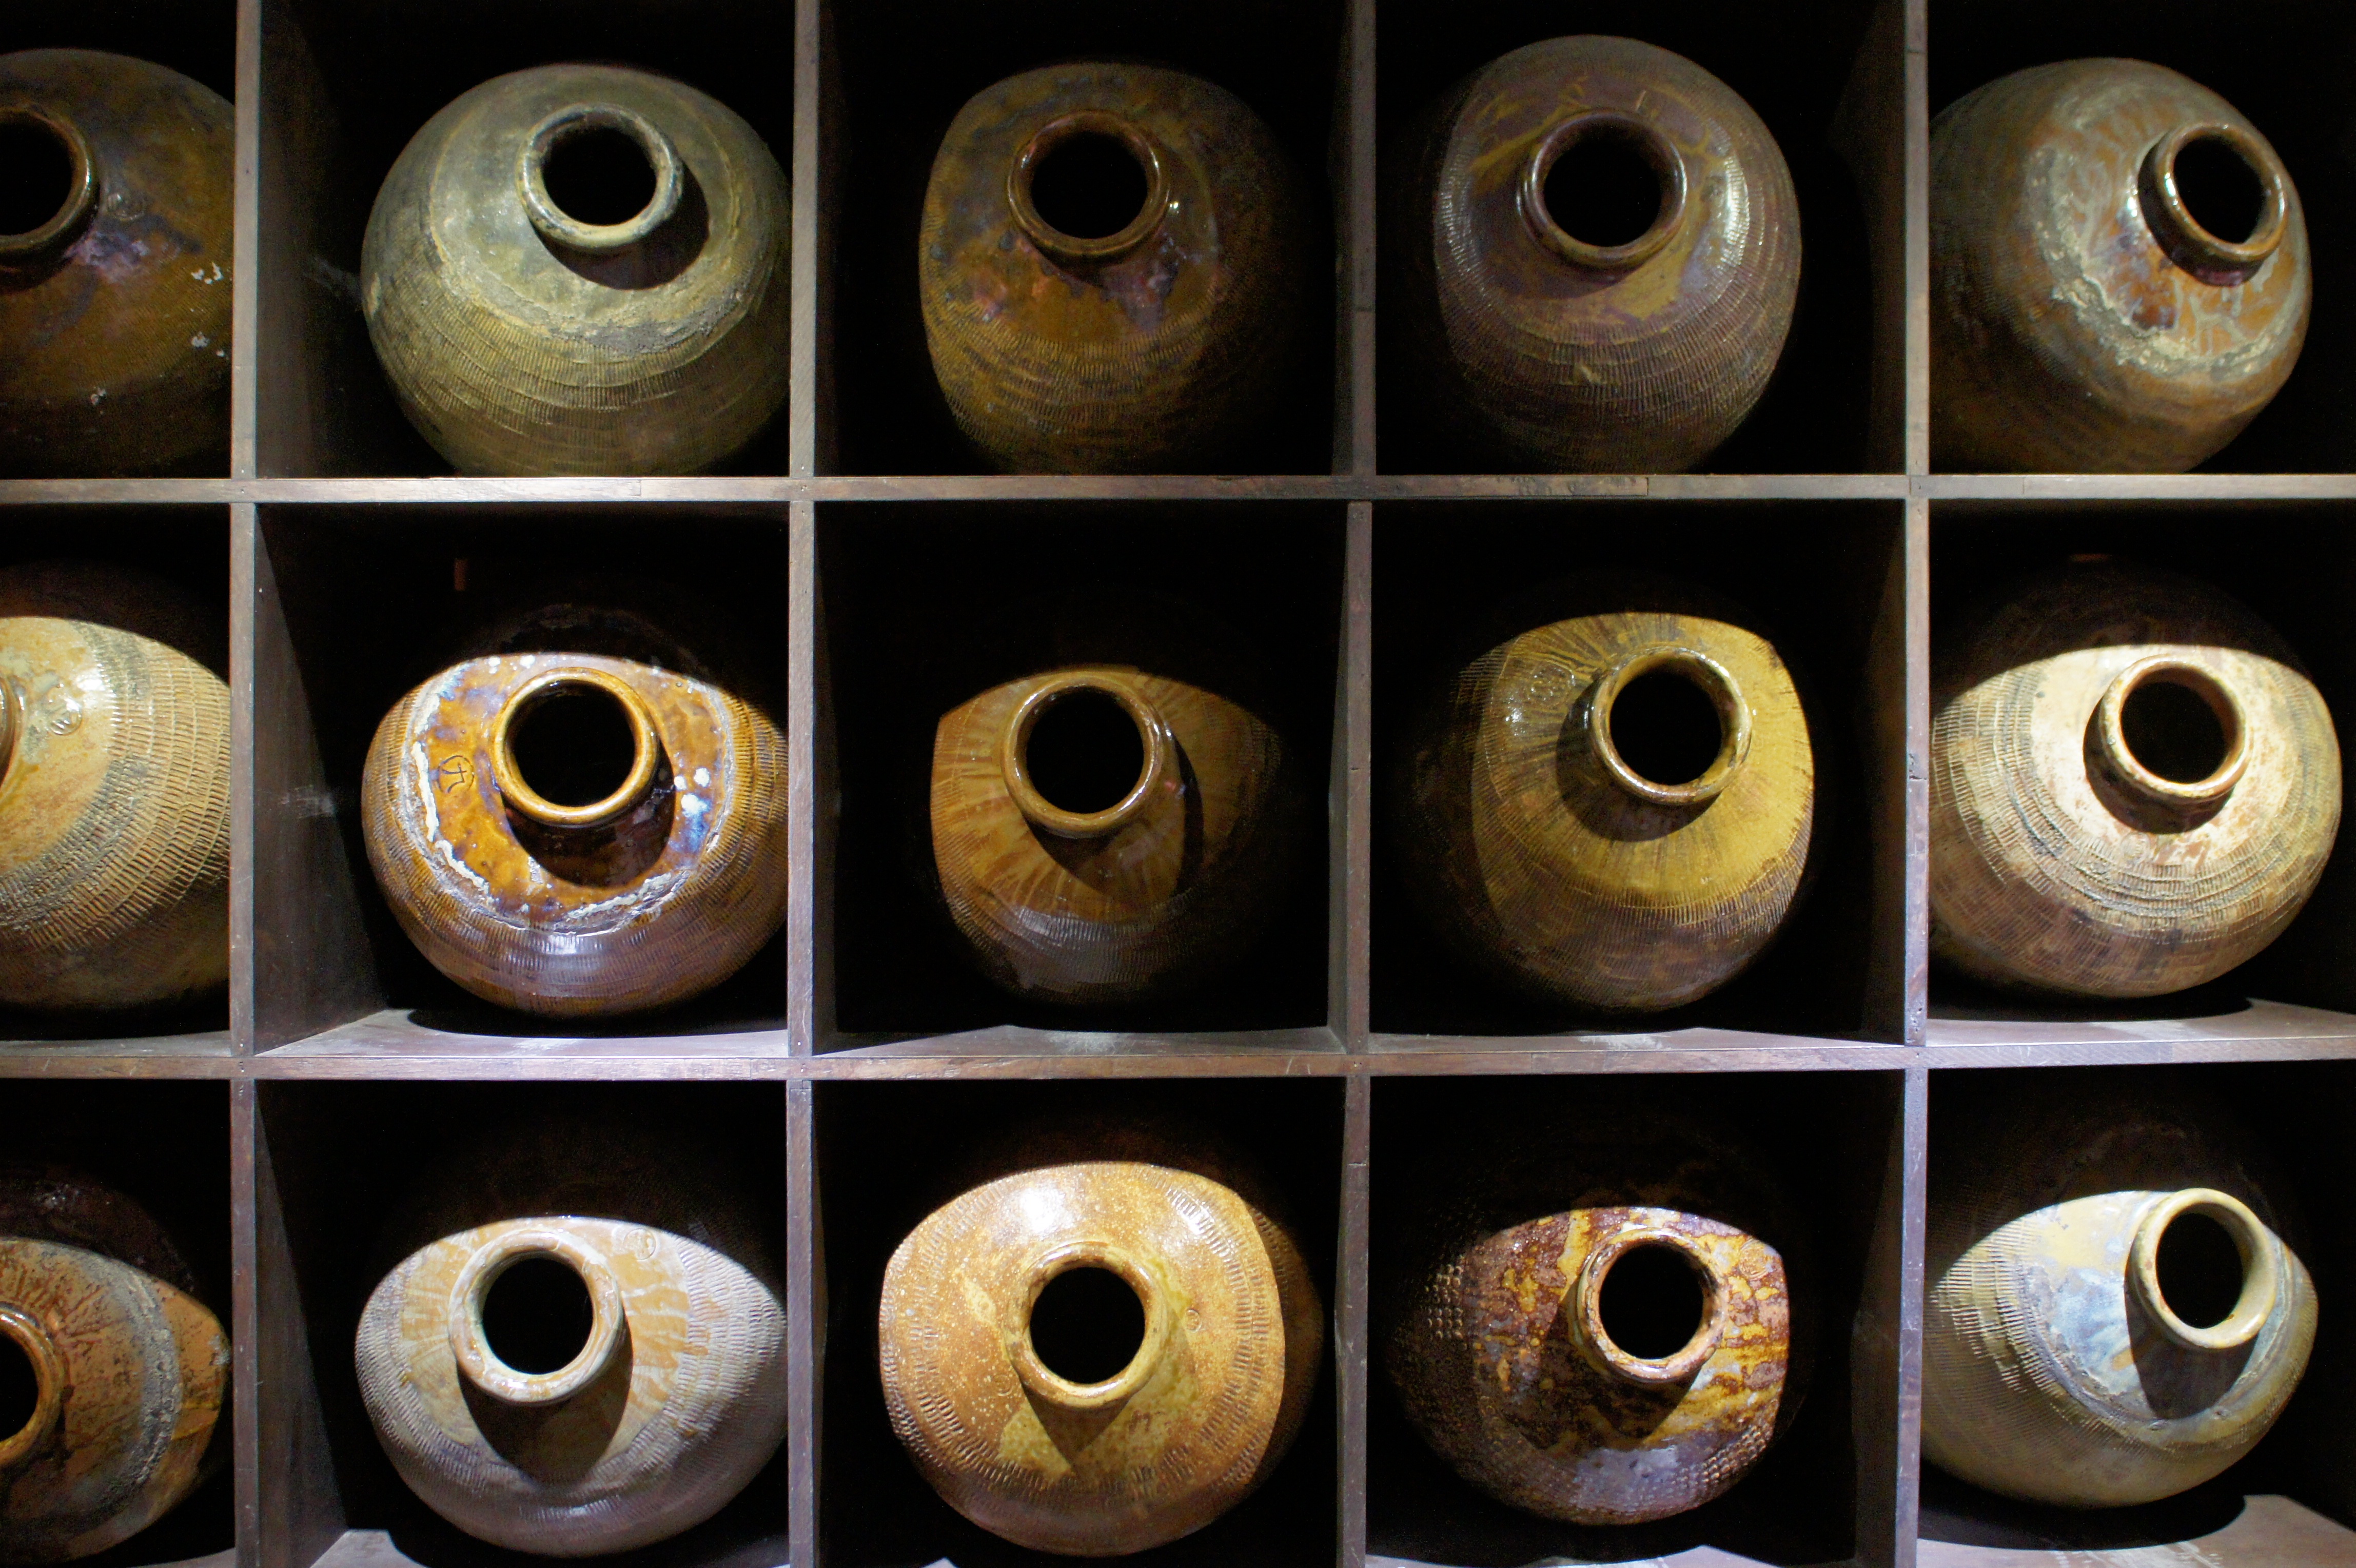
wood, ceramic, lighting, circle, art, man made object, wine facility, wine urn, ancient methods